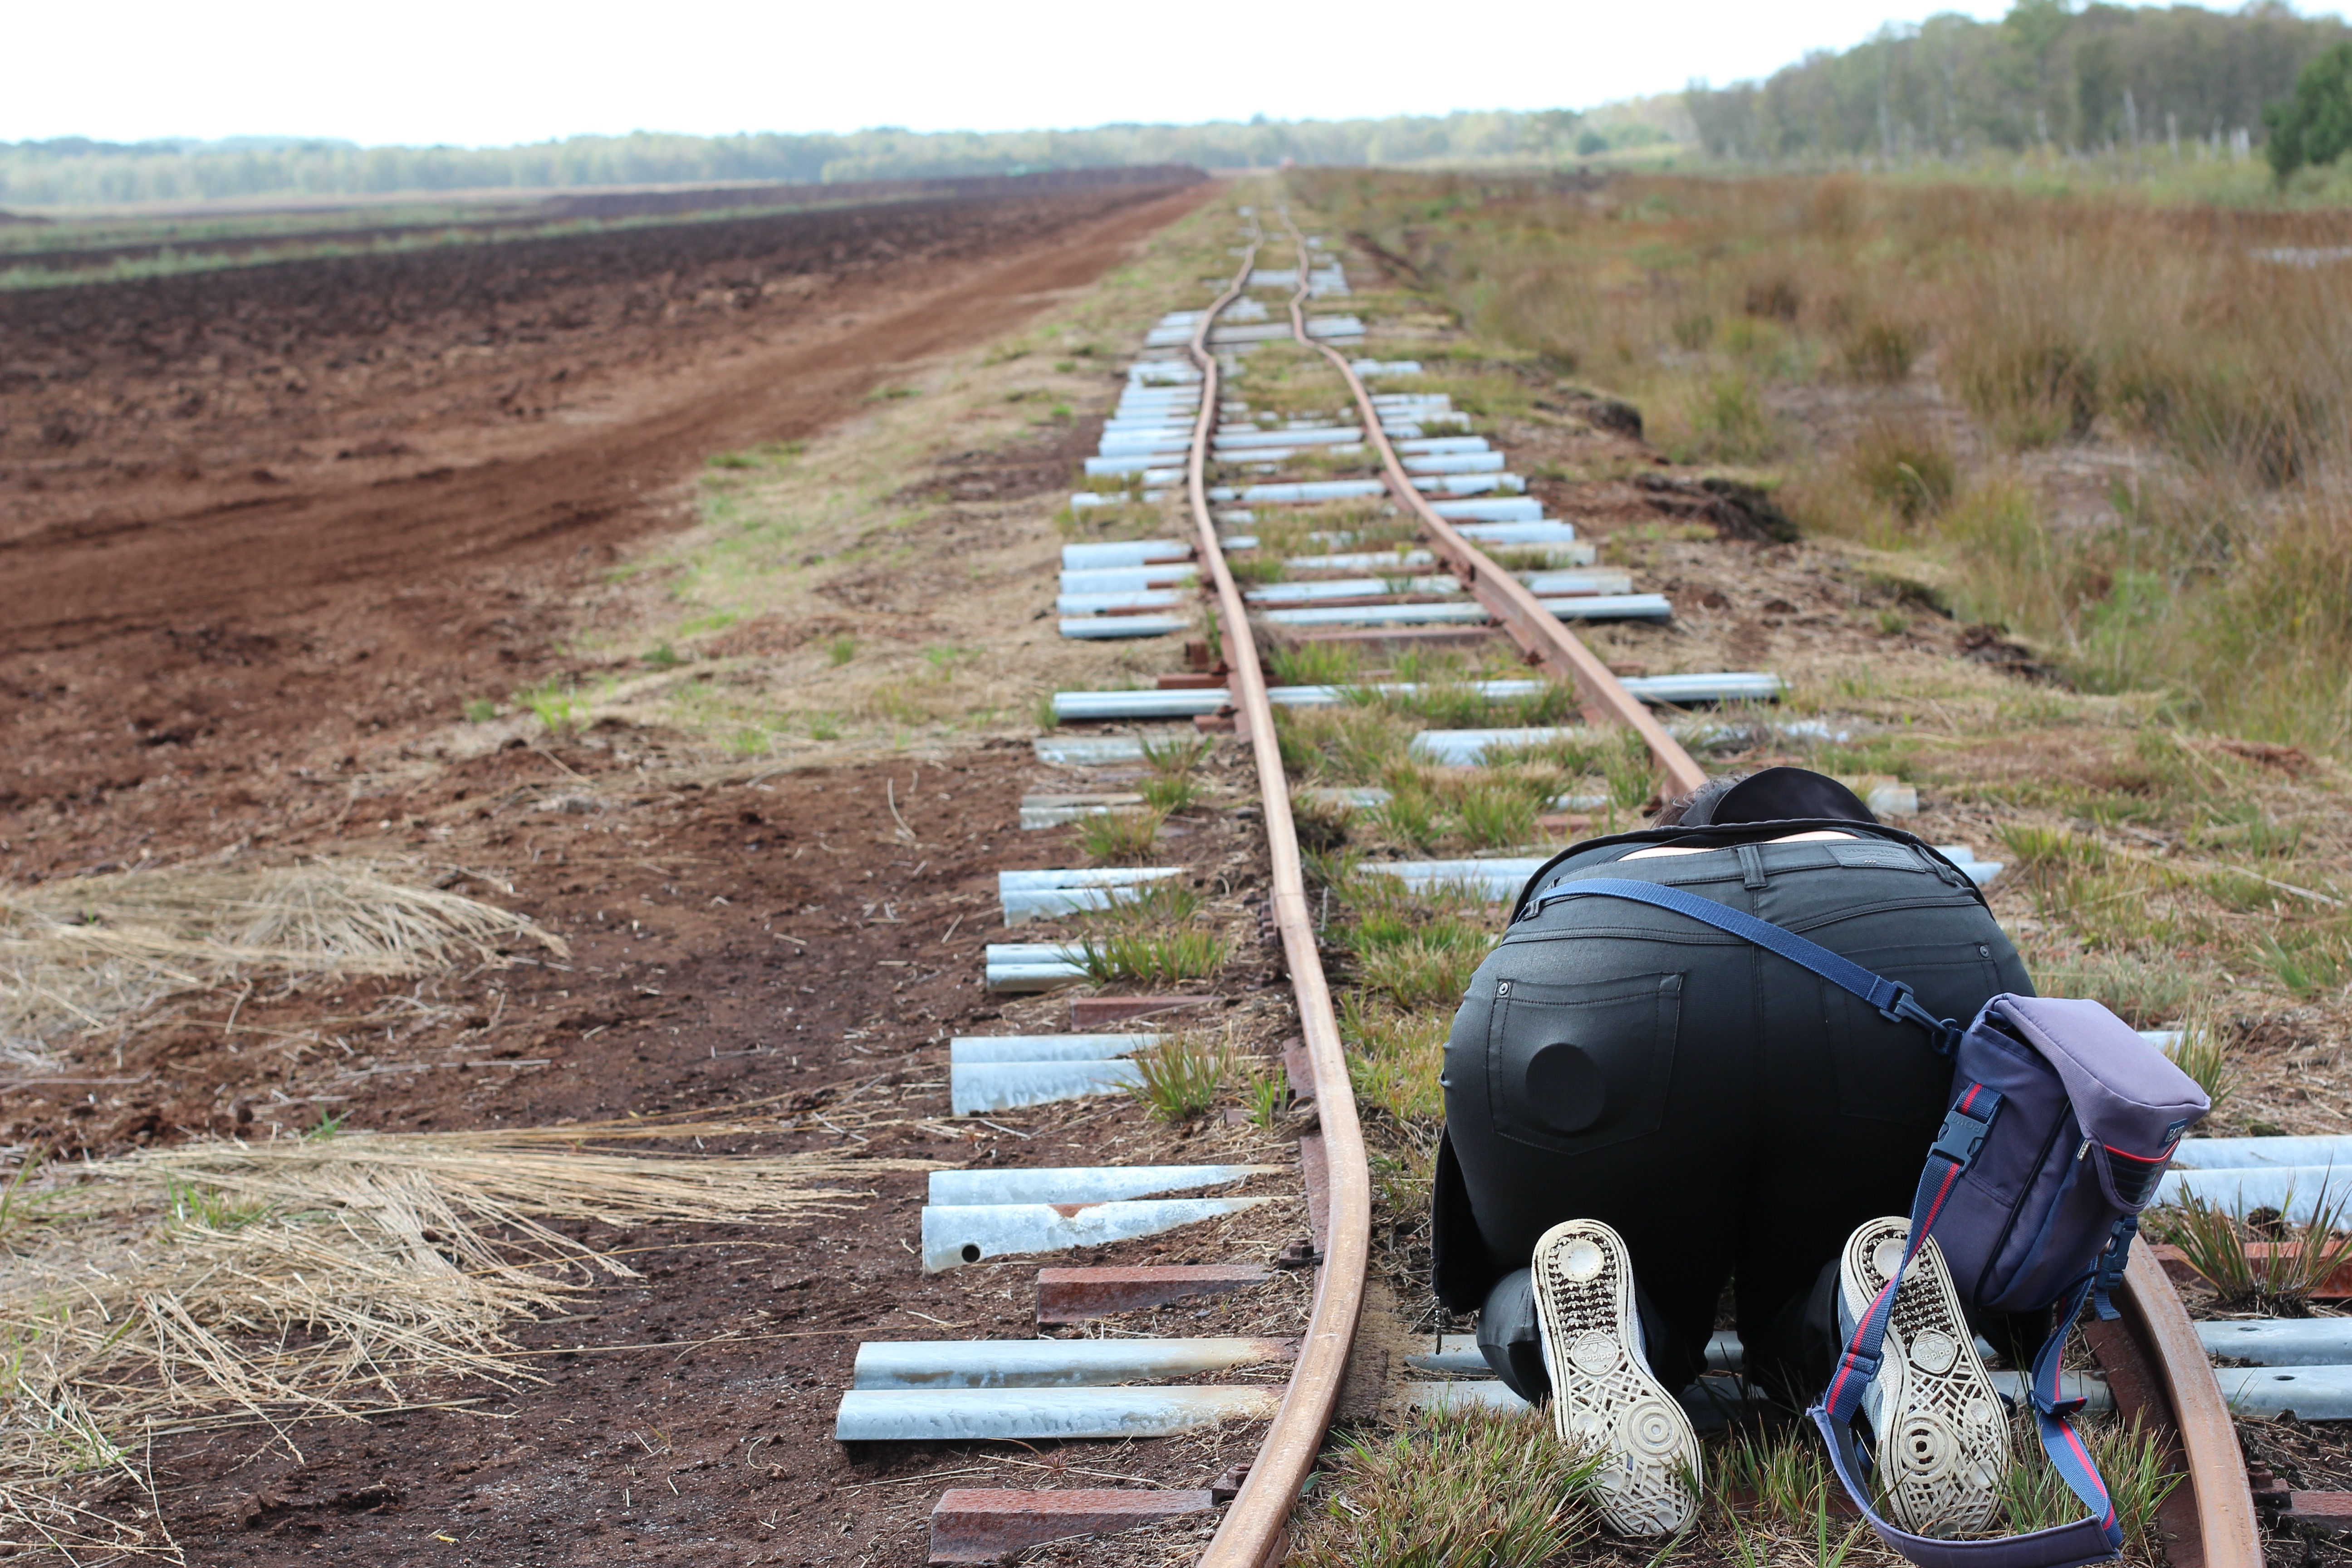
nature, track, field, transport, soil, endless, agriculture, photograph, seemed, track bed, rural area, position, railway rails